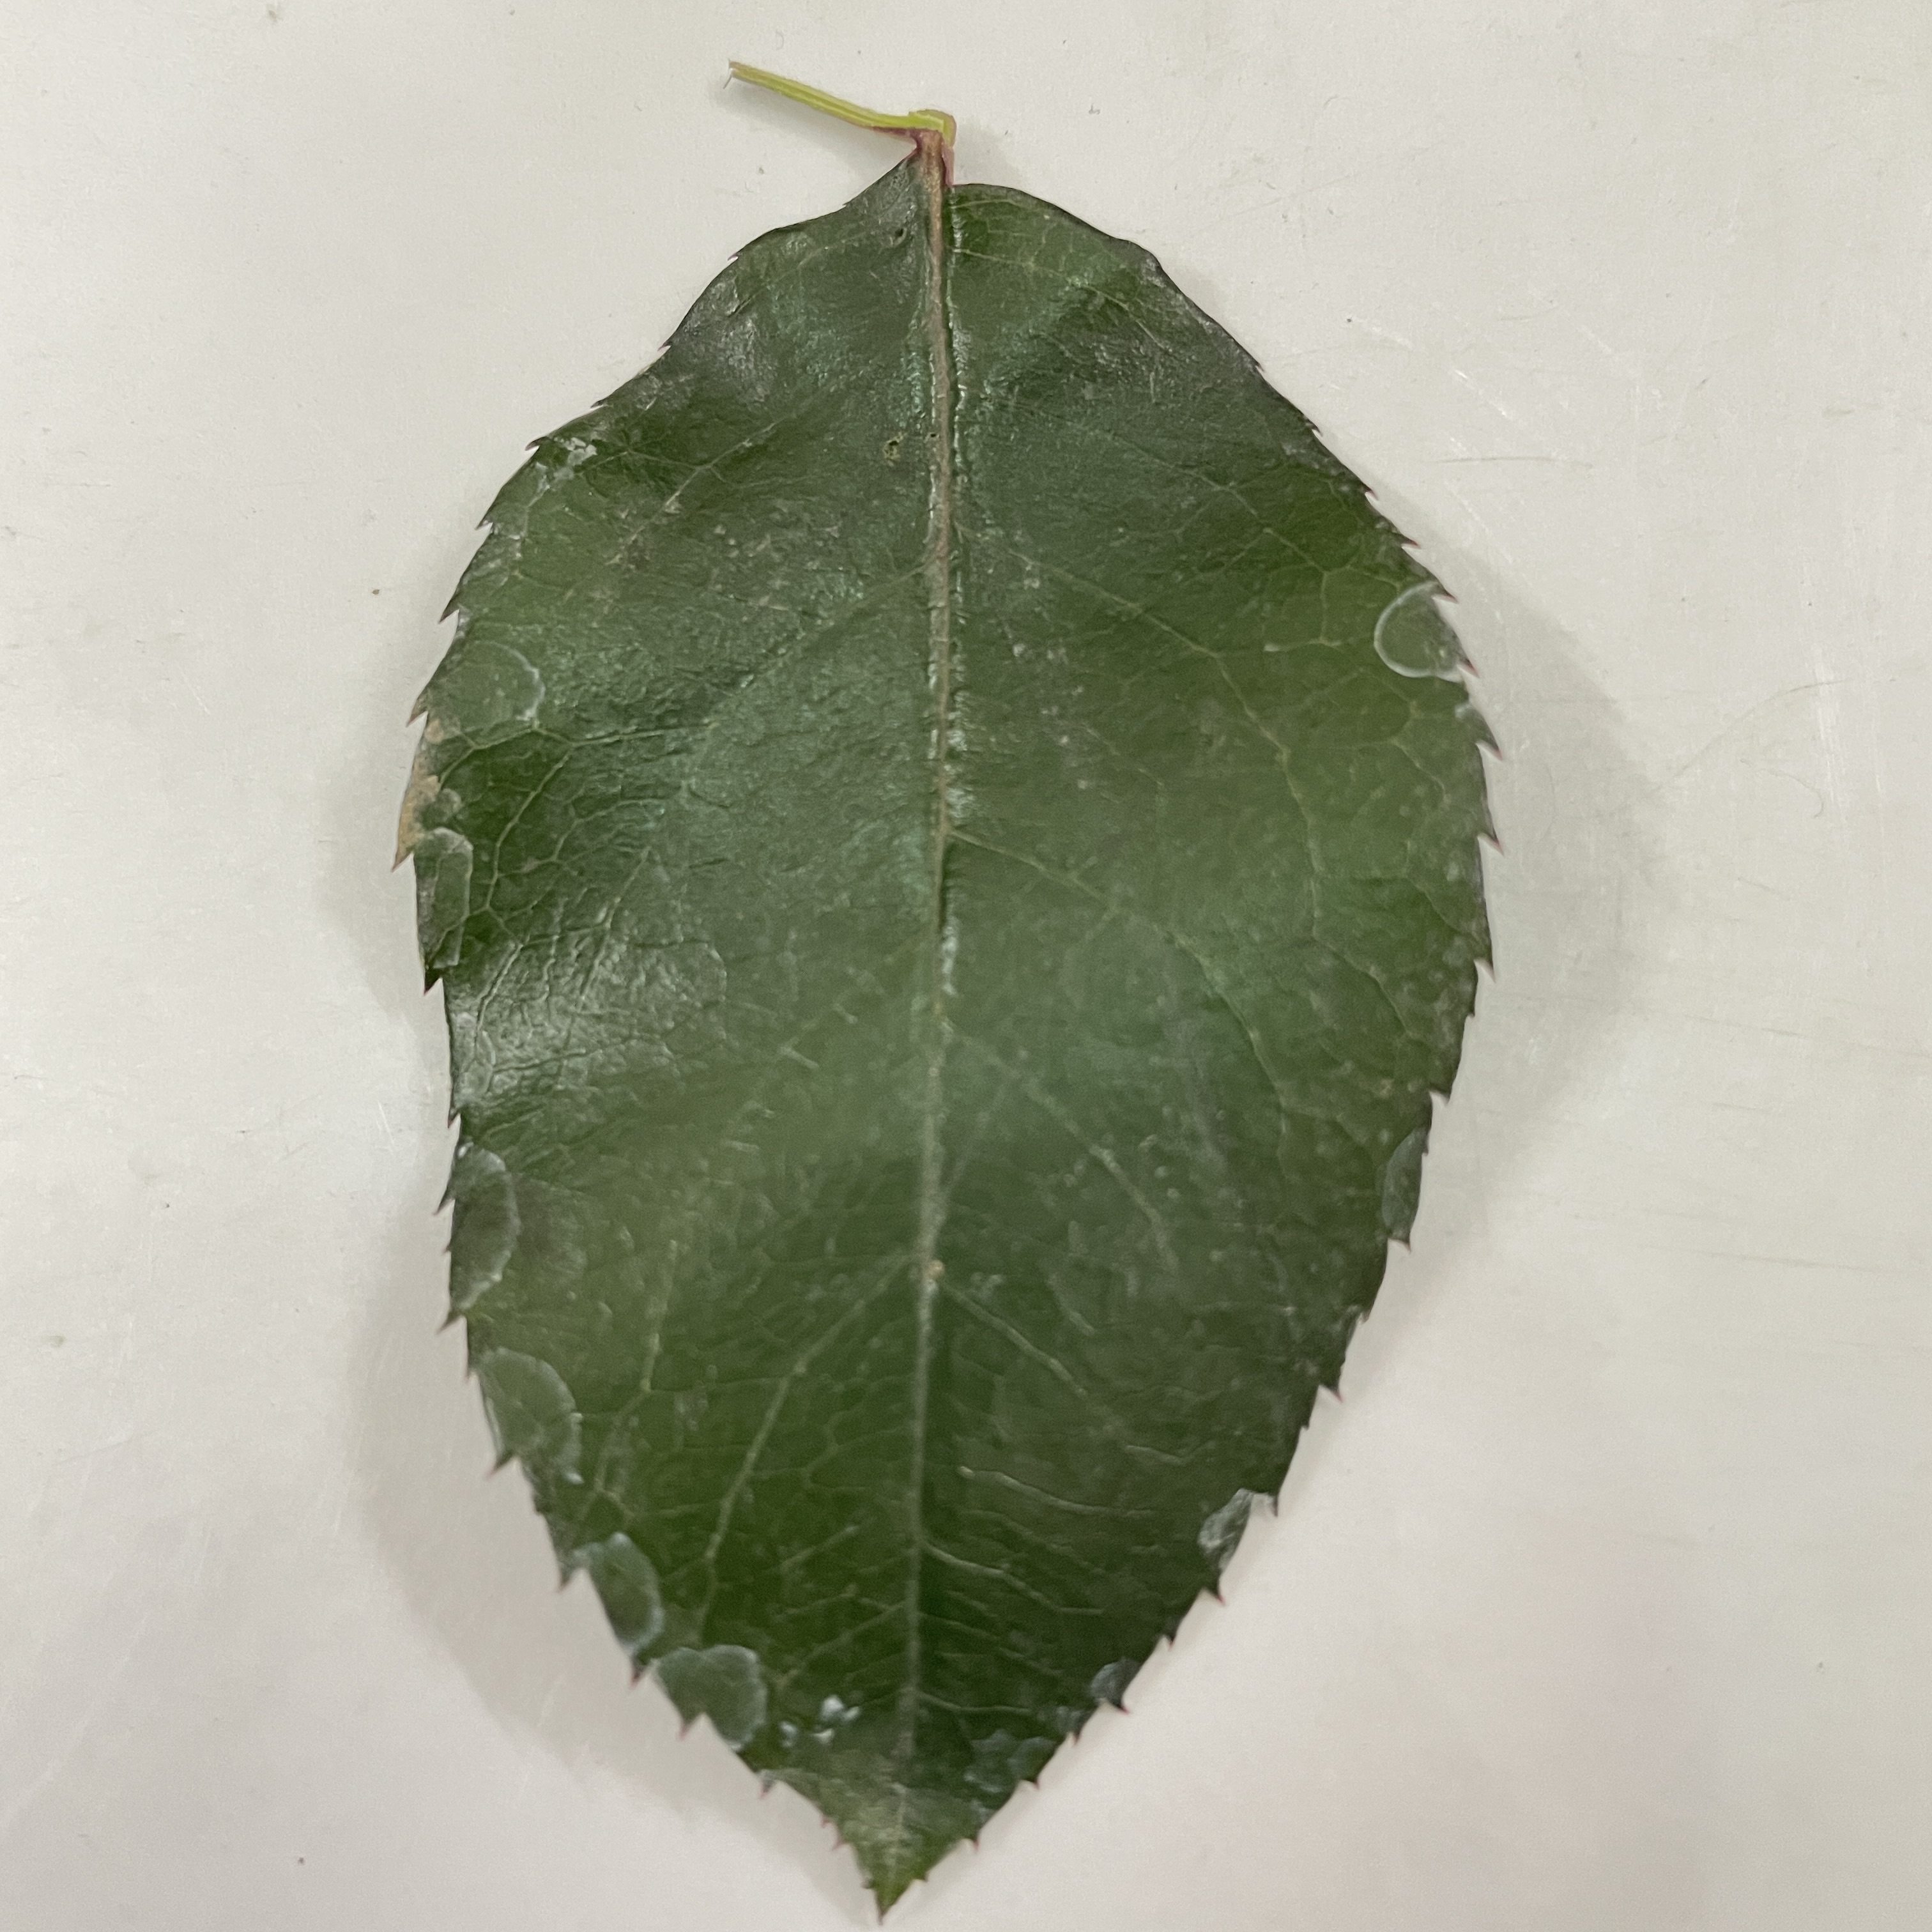
Label: Healthy Leaf